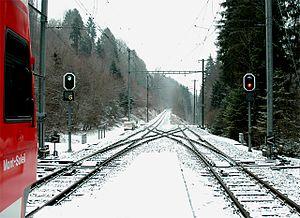
La gare de Combe-Tabeillon est une gare ferroviaire suisse de la ligne La Chaux-de-Fonds – Le Noirmont – Glovelier. Elle est située dans le district de Delémont, canton du Jura, à l'ouest de la localité de Glovelier dans la commune de Haute-Sorne.